County of East Frisia

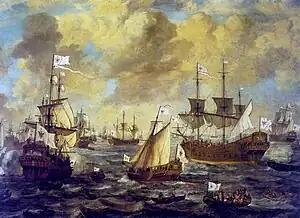
The Brandenburg Navy on the Open Sea, by Lieve Verschuier

In 1540, Anna of Oldenburg took over the rule of East Frisia from her husband Enno II, who died on 24 September of that year. Unprepared and inexperienced, she was completely dependent on the support of the East Frisian nobility. She also had to defend herself against interference from her brother-in-law Johan I. Her regency was supported by her brother Christopher of Oldenburg. In religious terms, she opted for a confessionally neutral system. This was unique in the Holy Roman Empire. After the Peace of Augsburg of 1555, the policy of the empire was that the religion of an area was determined by the ruler of that area: cuius regio, eius religio. In East Frisia, however, several different Protestant denominations such as Lutheranism and Zwinglianism existed side by side in relative peace. The Reformation was thus given free rein in East Frisia. Tensions elsewhere in the empire increased. In 1531 the Schmalkaldic League was founded and in 1546 even the Schmalkaldic War broke out. However, Anna remained loyal to Holy Roman Emperor Charles V. Since 1548 the county's administration was reorganized and in this the confessional neutrality was always observed in order to maintain internal peace in East Frisia. She founded the police force in East Frisia in 1545, reformed the legal system. Next to its administrative tasks, the chancellery was given judiciary tasks. Councillors and legal scholars were added to the chancellery to carry out these tasks. The chancellery was mostly a court of appeals, but would also act a court of first instance in cases involving the nobility.